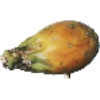
Label: cactus_fruit